Jutulsessen

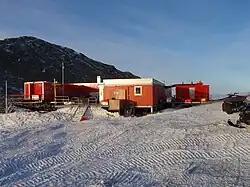
Troll

The station took its name from the surrounding jagged mountains, which resemble trolls of Norse mythology. The station facilities are owned by the Government of Norway through the Norwegian Directorate of Public Construction and Property. Operation of the facility is carried out by the Norwegian Polar Institute. The facilities consist of a module-built new section that is , and the old section that is . Troll Airfield is located from Troll and consists of a runway on glacial blue ice.